Sir Misha Black Awards

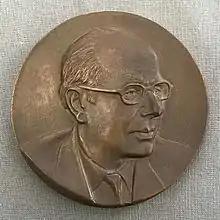
Sir Misha Black Medal

The Sir Misha Black Awards were established in 1978 and honour the legacy of Sir Misha Black. They recognise excellence in design education through two annual awards: one for individual educators worldwide (the Medal) and one for innovative UK-based institutions or teams (the Award).